Carbondale, Illinois

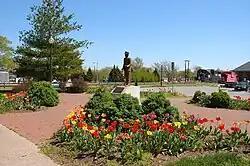
This statue was placed here by Station Carbondale, Inc. through donations from people dedicated to the preservation of Carbondale's railroad history. The first train came to Carbondale on July 4, 1854. At the peak of the city's railroad traffic, as many as 53 passenger trains passed through here each day.

The city of Carbondale sits on the intersection of U.S. Route 51 and Illinois Route 13. Interstate 57 is accessible to the east on Route 13 at Marion, and to the south on Rt. 51 near Dongola. Interstate 64 is accessible to the north on Rt. 51. Interstate 24 is accessible six miles south of Marion on I-57. The city is 331 highway miles from Chicago, 96 highway miles from St. Louis, and 213 highway miles from Memphis. (A historical note: When Illinois first developed the state highway system in the 1920s, what is now Rt. 51 was Illinois Route 2, which ran the length of the state).